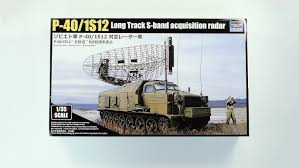
Label: Air Defense